In Ramada Da Vida

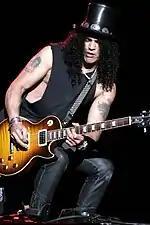
The episode featured appearance from several musicians, including Slash.

Carey first teased the plot of the episode on August 3, 1998 during an interview with Phil Rosenthal of the "Chicago Sun-Times". Carey mentioned that the episode would see his character holding auditions for his band and turning down a number of famous guitarists. A reporter for MTV.com said that various musicians had been approached to appear in the episode, including Lisa Loeb, Slash, Joey Ramone and Jonny Lang. Further details were released on August 15, when Carey confirmed that there would be a new musical number featured in the episode. He said, "it's something somebody did in the '80s that we're going to make a humorous version of. I can't tell you anything because it's not finalized, but it involves special effects and really cool music." It was later announced that James Gang musicians Joe Walsh, Jim Fox and Dale Peters would be guest starring in the episode as members of Drew's band. Commenting on his casting, Walsh said "I guess I'm going to see myself on television. I'm going to turn the sound down and pretend it's the Joe Walsh show with special guest Drew Carey."